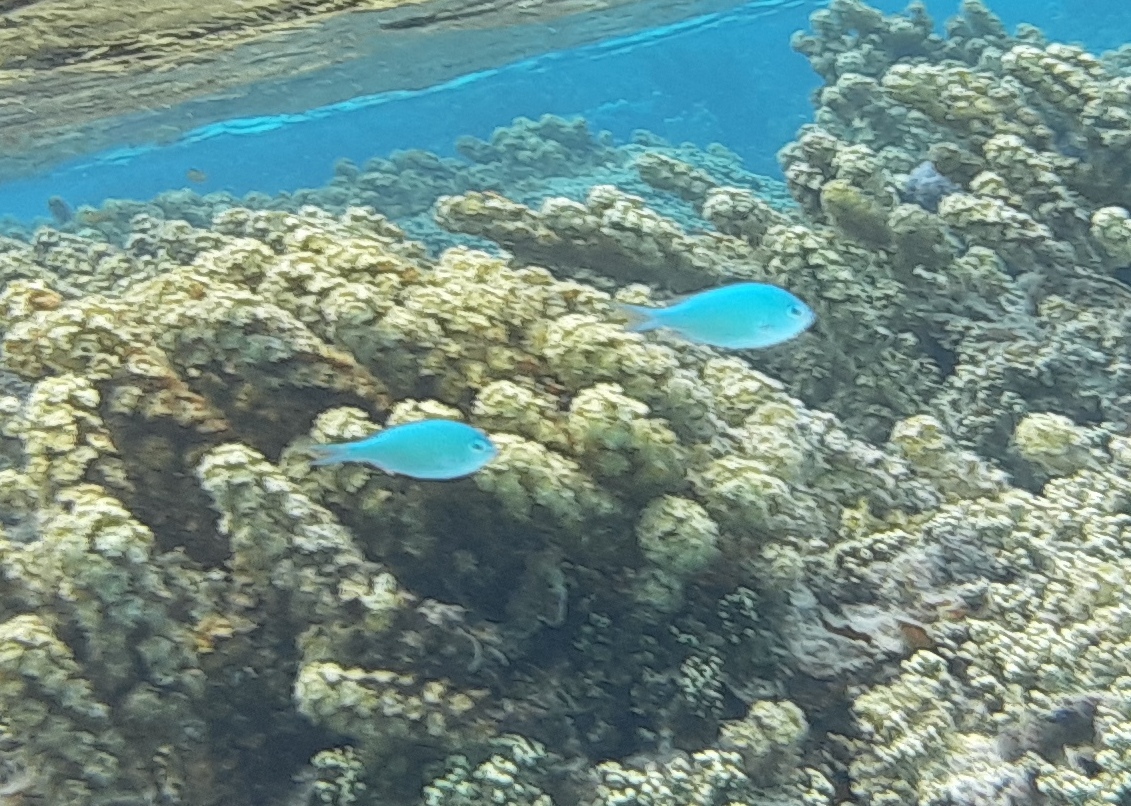
Chromis viridis (Blue-green Chromis)